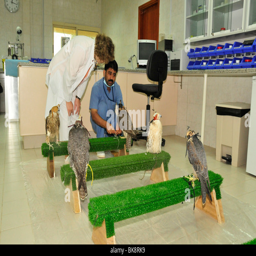
person , head and a keeper in the waiting room of the hospital